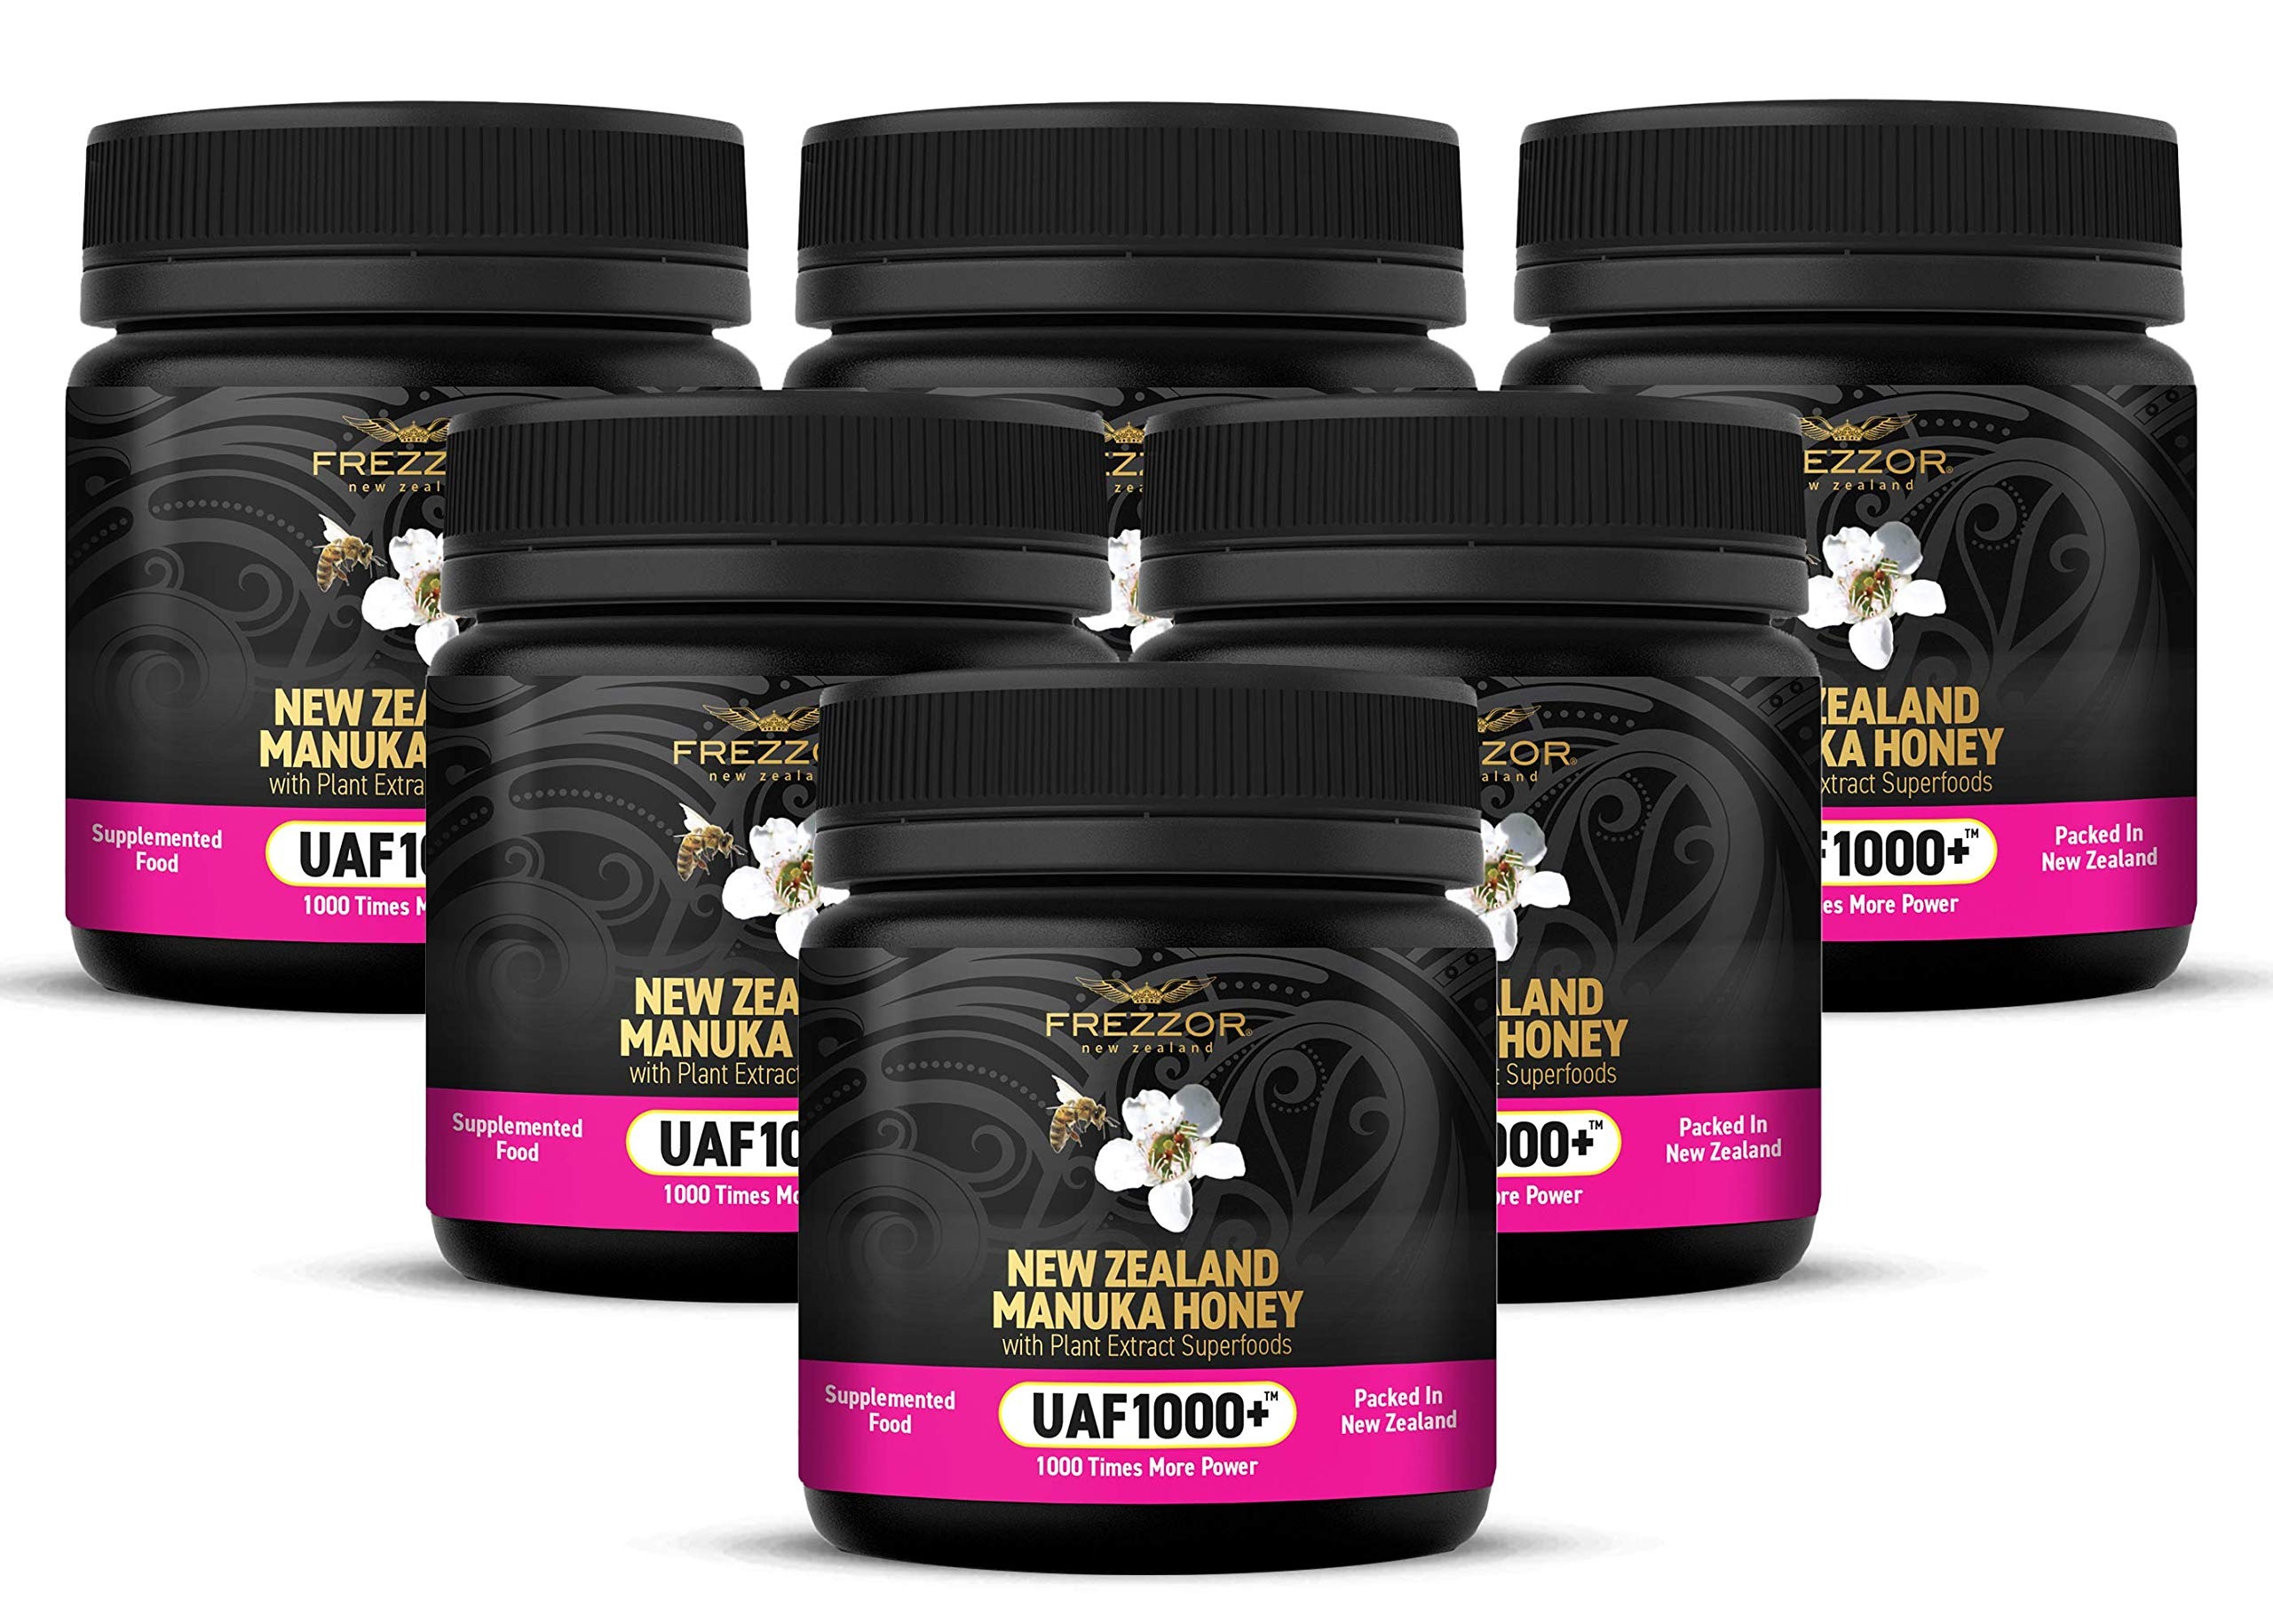
Item Name: FREZZOR Premium Raw Manuka Honey New Zealand with UAF1000 Perfect Daily Wellness Ritual, Superfood, 6 Jars (8.8oz/250g per jar)
Bullet Point 1: 100% NEW ZEALAND RAW MANUKA HONEY: Our authentic unfiltered manuka honey meet New Zealand's strict export and quality assurance standards for raw honey. Our honey, containing UAF1000+ shown to be 39% more potent and biologically active than standard manuka honey.
Bullet Point 2: BEST TASTING MANUKA HONEY: Thousands of our customers report that this is the best tasting Manuka Honey on the market. They love the taste of our UAF1000+. It tastes wonderful and satisfying, with smooth and rich lasting flavors unlike any other honey.
Bullet Point 3: USES: Simply add raw unfiltered honey to your smoothies, hot tea, coffee, or simply enjoy by the spoonful. Use it as a natural honey sweetener for meals. Great as a morning wellness.
Bullet Point 4: 100 YEARS COLLECTING MANUKA HONEY: Our family of FREZZOR beekeepers have been collecting manuka honey for over 100 years from the pristine native forests of New Zealand. Our cold processing of the raw honeycomb preserves the miracle properties of this wonderful honey.
Product Description: We serve the only Honey Manuka in the world utilizing New Zealand blackcurrant, kiwi, boysenberry, grape seed, pine bark, and fulvic minerals. High-Quality Taste FREZZOR New Zealand Manuka Honey UAF1000+ tastes wonderful satisfying, blasting with smooth and rich lasting flavors. Pure & Natural Superfood Ingredients Raw Manuka Honey, Blackcurrant Extract, Kiwifruit Extract, Boysenberry Extract, Grape Seed Extract, Pine Bark Extract, Fulvic Acid.
Value: 6.0
Unit: Count

Price: 224.94